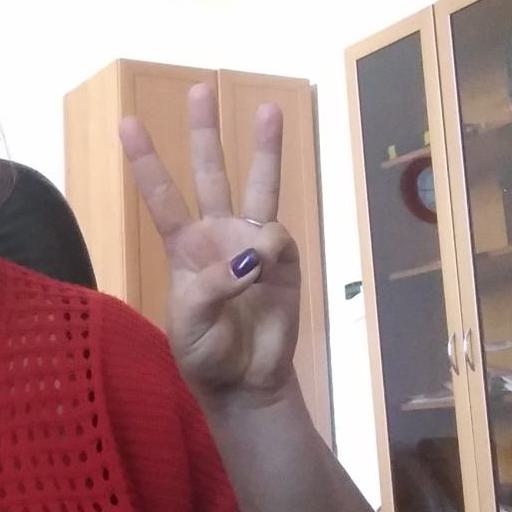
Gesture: three